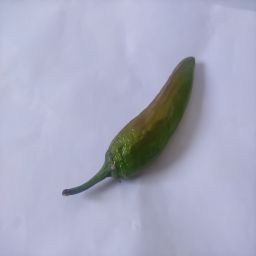
Crop: New Mexico Green Chile
Quality: Old